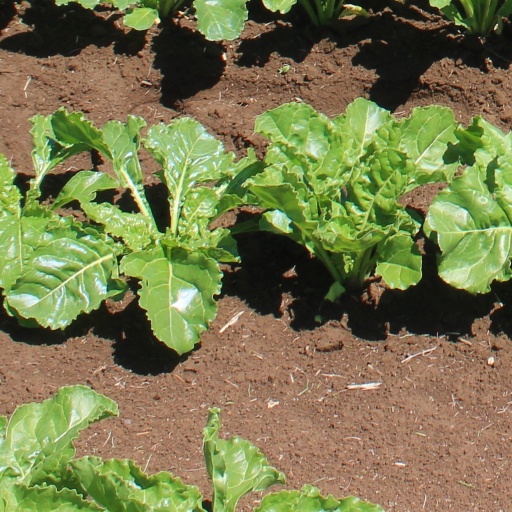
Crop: sugar beet